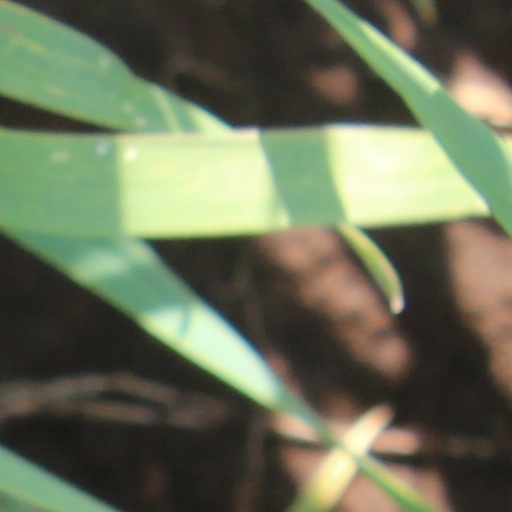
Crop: wheat